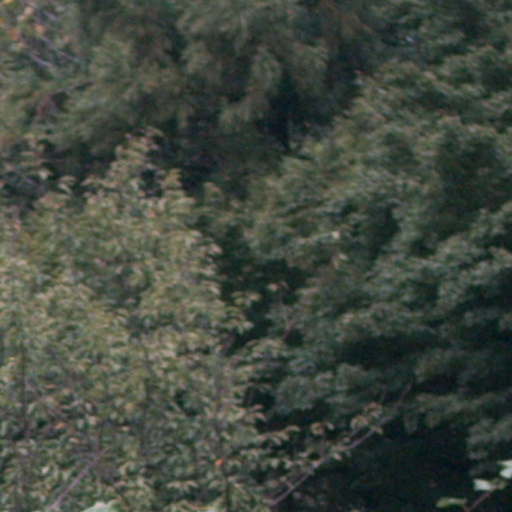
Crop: cassava